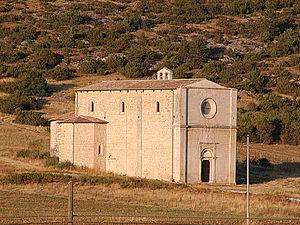
L'église Santa Maria dei Cintorelli est une église rurale, du début du XVIᵉ siècle, située sur le territoire communal de Caporciano, dans la province de L'Aquila.